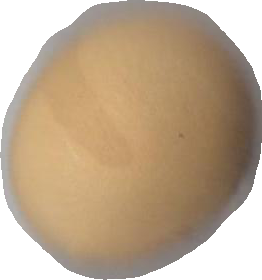
Variety: Grobogan